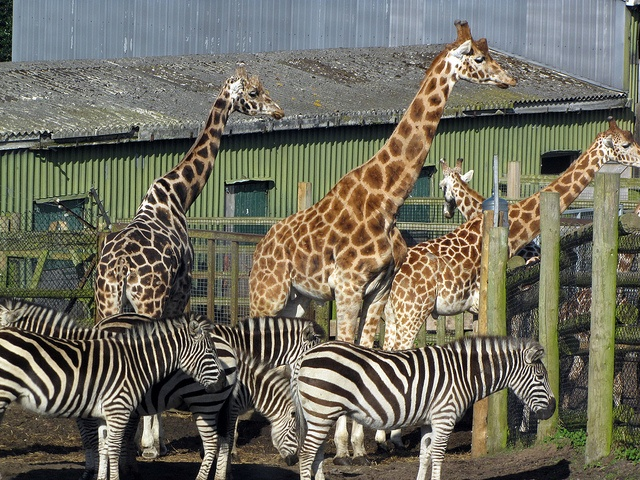
A herd of giraffe standing next to each other near zebra.
Four giraffe stand near to a small herd of zebra.
Zebras are standing next to a group of giraffes.
Giraffes and zebras are next to a green building.
a group of zebras and giraffes standing in a enclosed area.